Camillus Union Free School

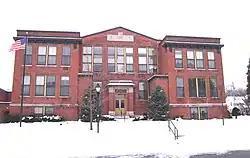

Camillus Union Free School is a building built in 1912 and 1913 in the Village of Camillus, New York. It was listed on the National Register of Historic Places in 1991.